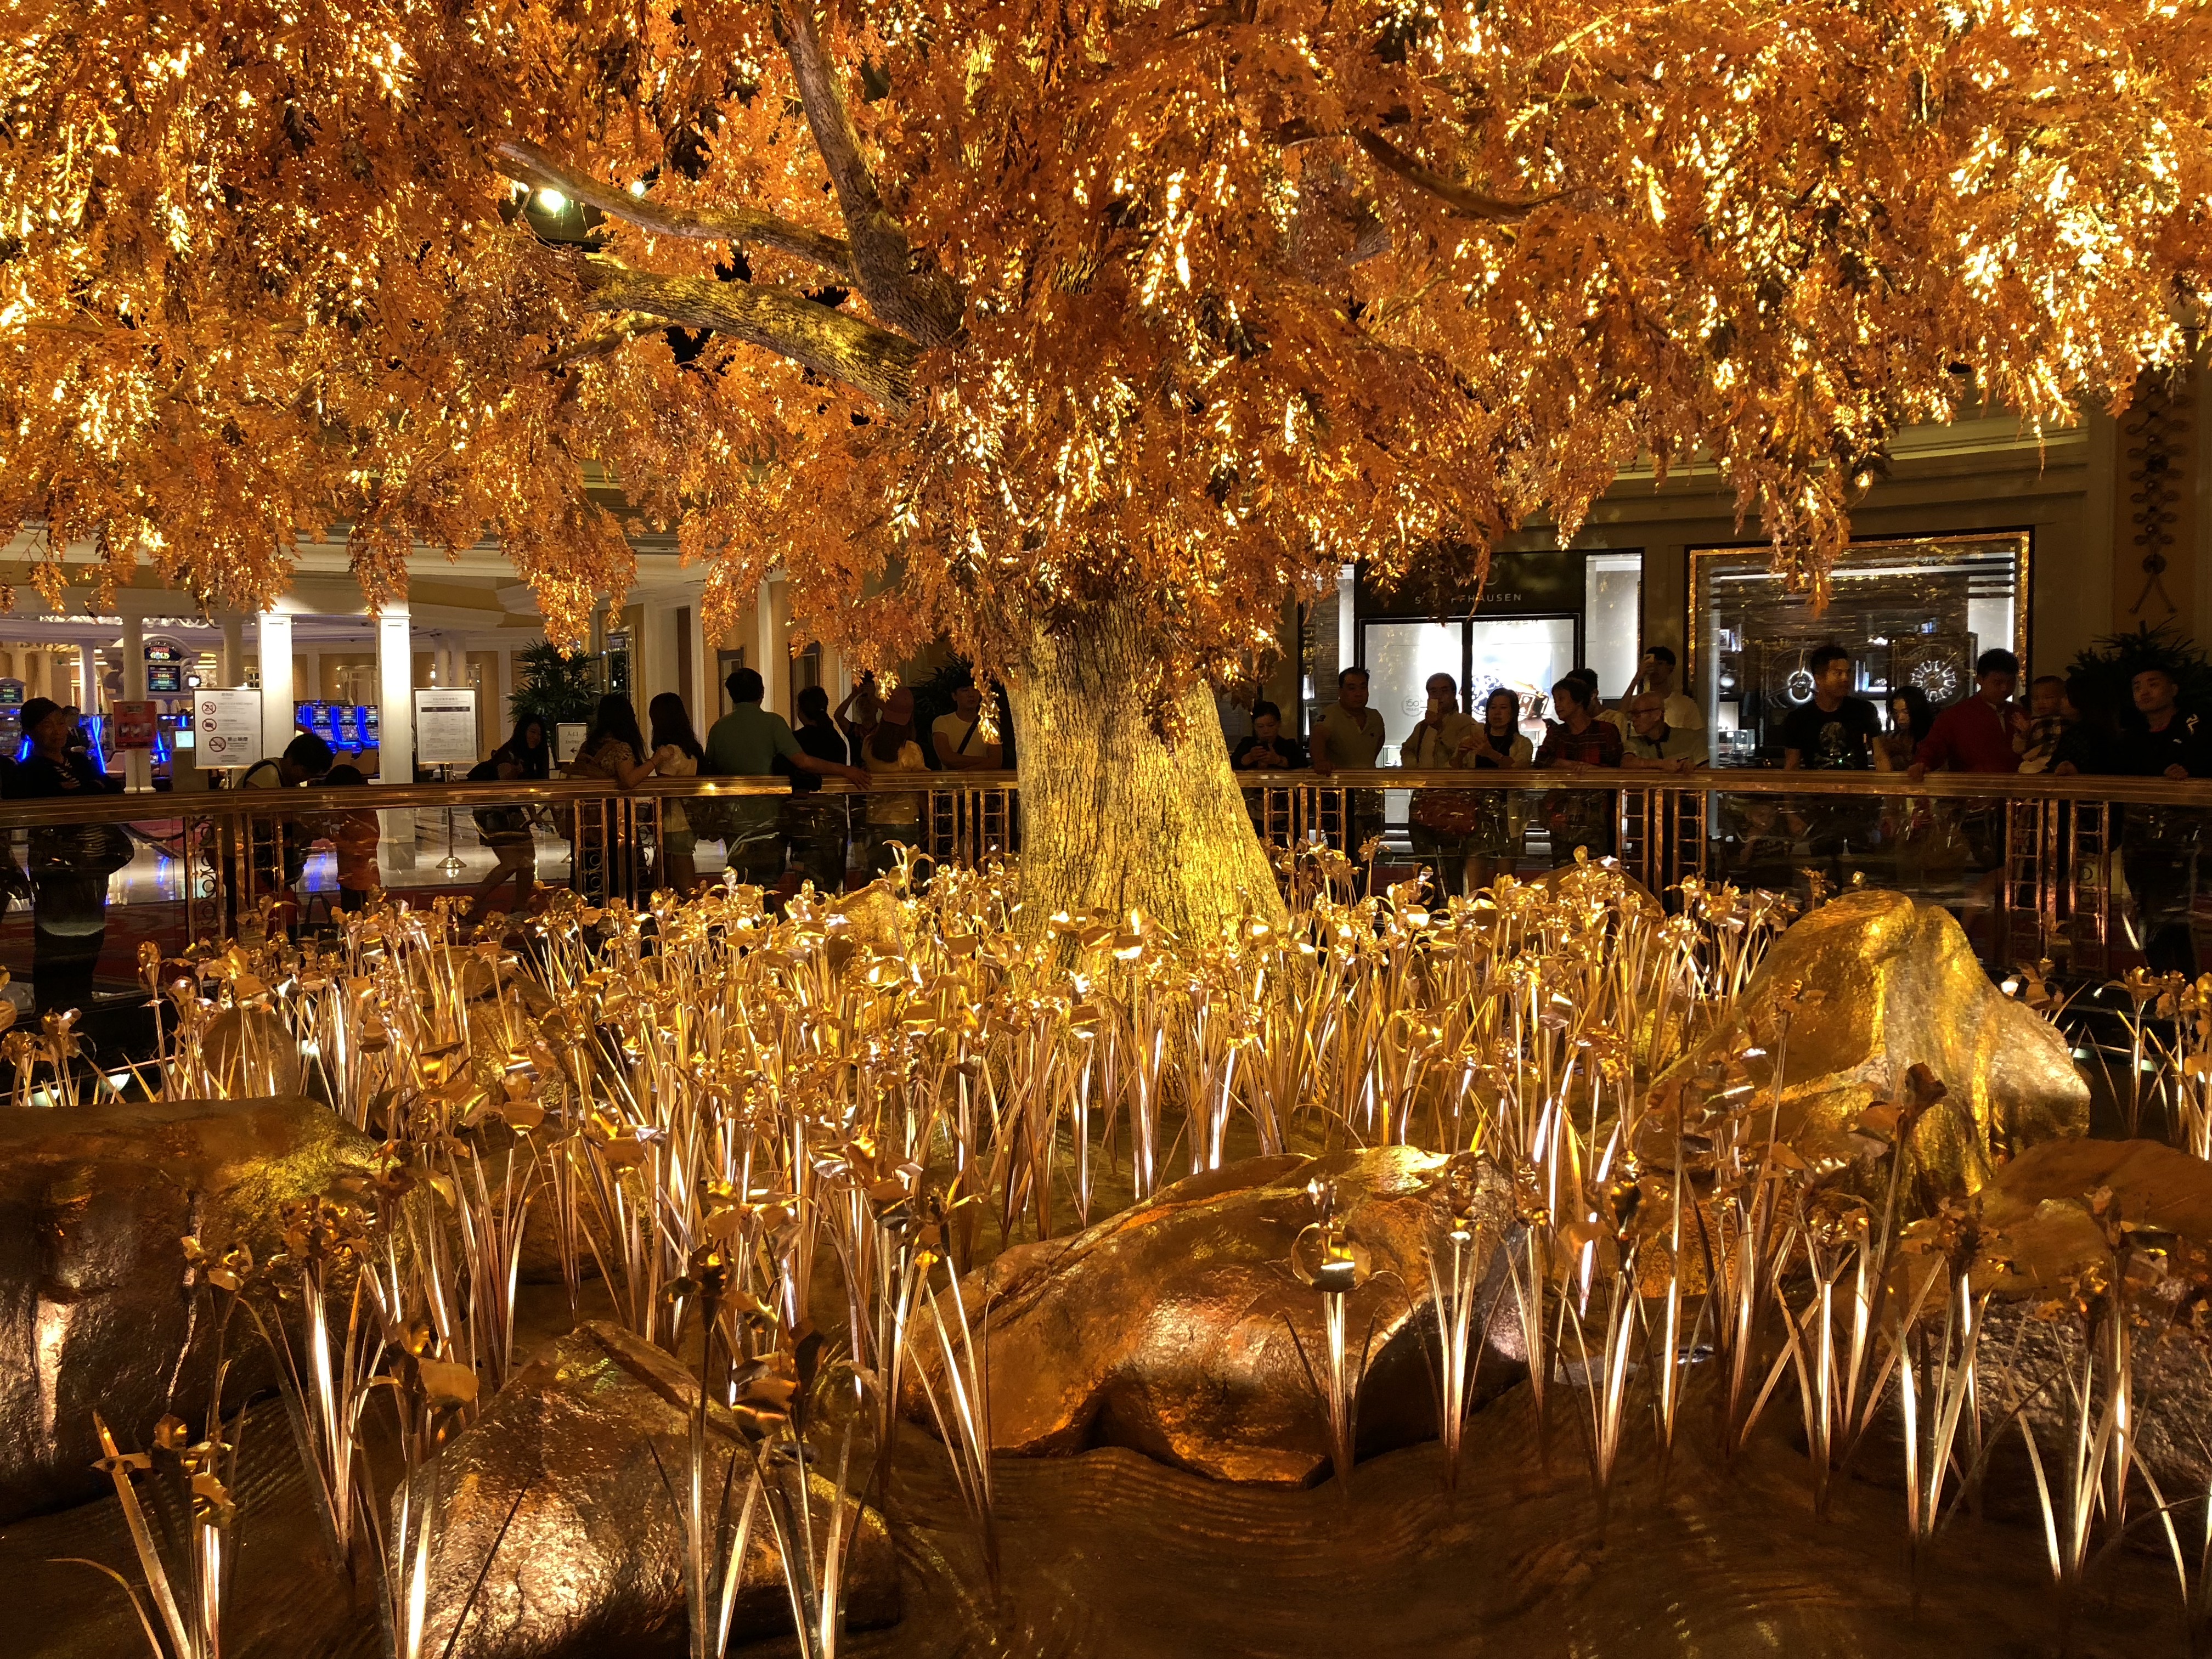
tree, reflection, water, lighting, night, evening, plant, water feature, branch, decor